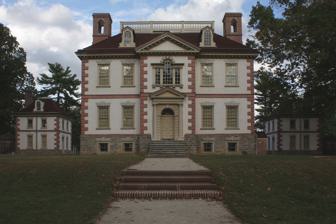
Building: Mount Pleasant (mansion)
Country: United States of America
Year built: 1762
Historic house in Pennsylvania, United States United States historic place Mount Pleasant U.S. National Register of Historic Places U.S. National Historic Landmark Philadelphia Register of Historic Places River facade Show map of Philadelphia Show map of Pennsylvania Show map of the United States Location Mount Pleasant Drive, between Kelly Drive and Columbia Avenue Fairmount Park Philadelphia , Pennsylvania , United States Coordinates 39°59′00″N 75°11′59″W / 39.98337°N 75.19981°W / 39.98337; -75.19981 Area Less than 1-acre (4,000 m 2 ) Built c. 1761 Architectural style Georgian NRHP reference No. 66000685 Significant dates Added to NRHP October 15, 1966 Designated NHL May 30, 1974 Mount Pleasant is a historic mansion in Philadelphia , Pennsylvania , atop cliffs overlooking the Schuylkill River . It was built about 1761–62 in what was then the countryside outside the city by John Macpherson and his wife Margaret. Macpherson was a privateer , or perhaps a pirate , who had had "an arm twice shot off" according to John Adams . He named the house " Clunie " after the ancient seat of his family's clan in Scotland. The builder-architect was Thomas Nevell (1721—1797), an apprentice of Edmund Woolley , who built Independence Hall . The house is administered by the Philadelphia Museum of Art in Fairmount Park . It was declared a National Historic Landmark in 1974. Architecture and history The Georgian mansion has an entrance topped by a pediment supported by Doric columns . A balustrade crowns the roof which also has prominent dormers and two large chimneys.  Two small symmetrical pavilions flank the main house, an office and a summer kitchen. All are adorned with brick quoins. John Adams visited the mansion in 1775 and called it "the most elegant seat in Pennsylvania." The interiors contain the original paneling with ornamental carving, and still show the "elegance of the lifestyle of colonial elites," as well as souvenirs of Macpherson's life and times and period furniture by craftsmen such as Martin Jugiez . The furniture is from the collections of the Philadelphia Museum of Art. Mount Pleasant was also home to Benedict Arnold and his wife Peggy Shippen . Arnold purchased the mansion on March 22, 1779, for his new bride, and specifically made the property over to her, although, due to the high price of the estate and Benedict's deteriorating funds, he had to sell it, thus the couple never got a chance to move in. In 1792, the mansion was purchased by Jonathan Williams , first superintendent of West Point and grandnephew of Benjamin Franklin . He lived there intermittently until his death in 1815, and his children sold the estate to Fairmount Park. The structure was restored in 1926 by the Philadelphia Museum of Art. Gallery Land façade and end pavilions Captain John Macpherson (1726–1792) Historic American Buildings Survey, aerial view, looking west, 2003 Parlor, 1948 Historic American Buildings Survey, main hall and stairway, 1960 Historic American Buildings Survey, second floor hallway, 1960 See also Architecture portal National Register of Historic Places portal Philadelphia portal List of houses in Fairmount Park English colonial architecture in America List of National Historic Landmarks in Pennsylvania National Register of Historic Places listings in North Philadelphia References